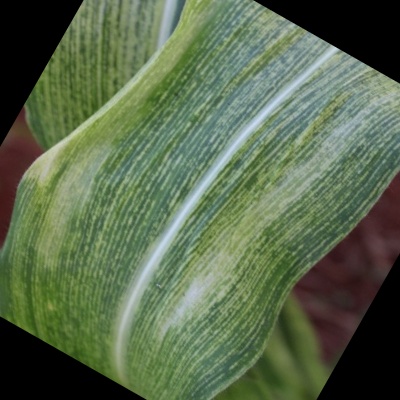
Label: Corn_(Maize)___Maize_Streak_Virus